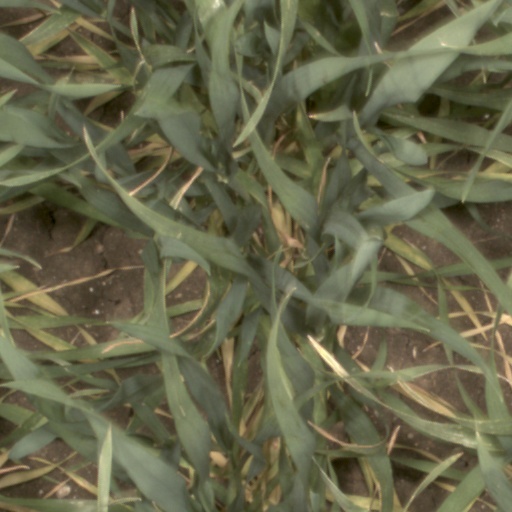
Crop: wheat